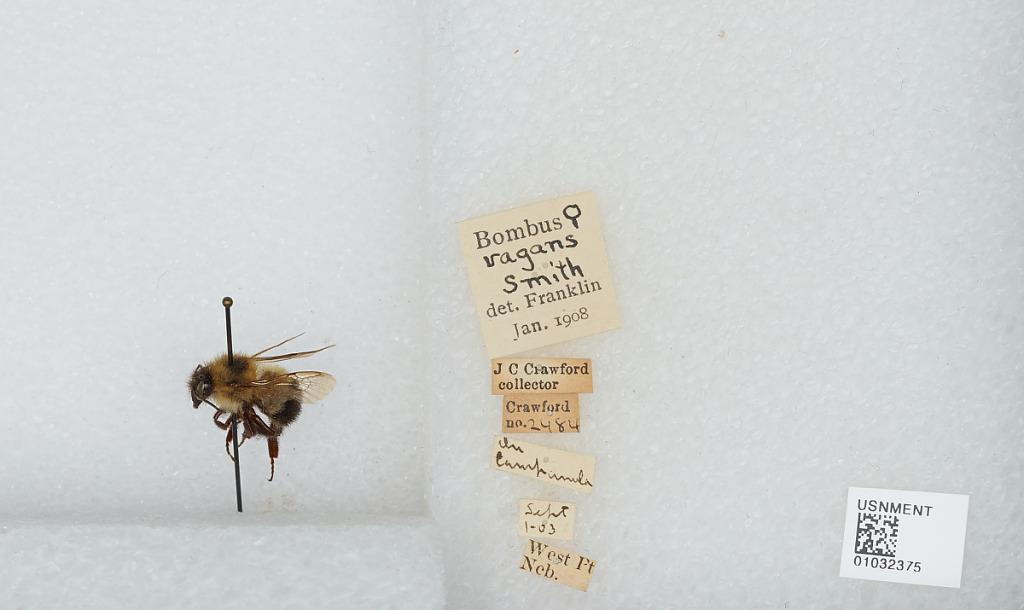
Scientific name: Bombus (Pyrobombus) vagans vagans Smith
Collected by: J. Crawford
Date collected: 1903-9-1
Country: United States
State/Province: Nebraska
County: Cuming
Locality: West Point
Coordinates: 41.8397, -96.7114
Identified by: Franklin